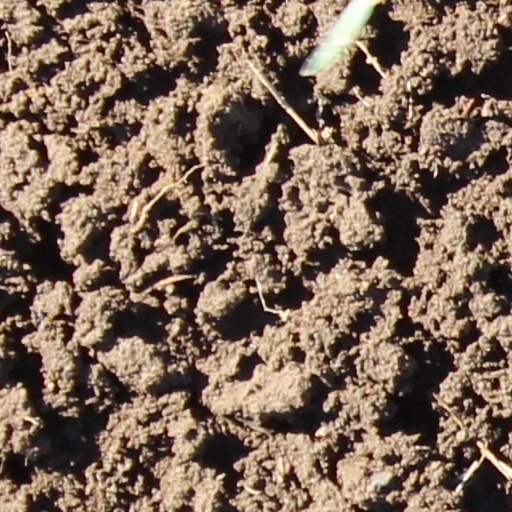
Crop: wheat